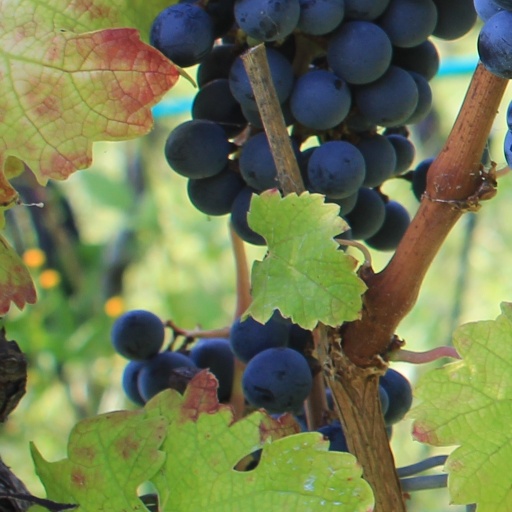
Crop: grape